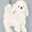
Label: dog